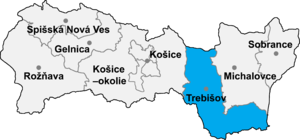
Malá Tŕňa est un village et une municipalité du district de Trebišov de la région de Košice, au sud-est de la Slovaquie.